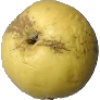
Label: Apple Golden 1